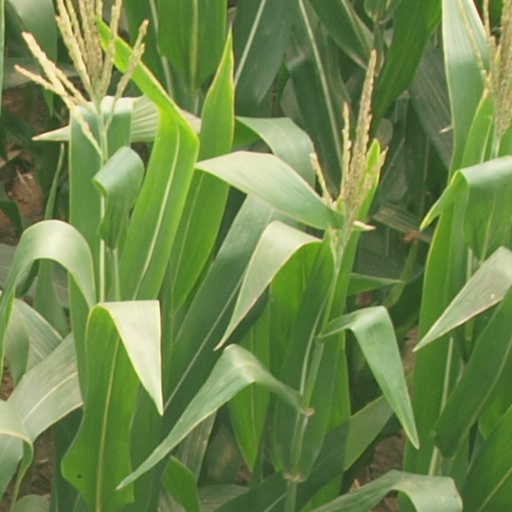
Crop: maize; corn